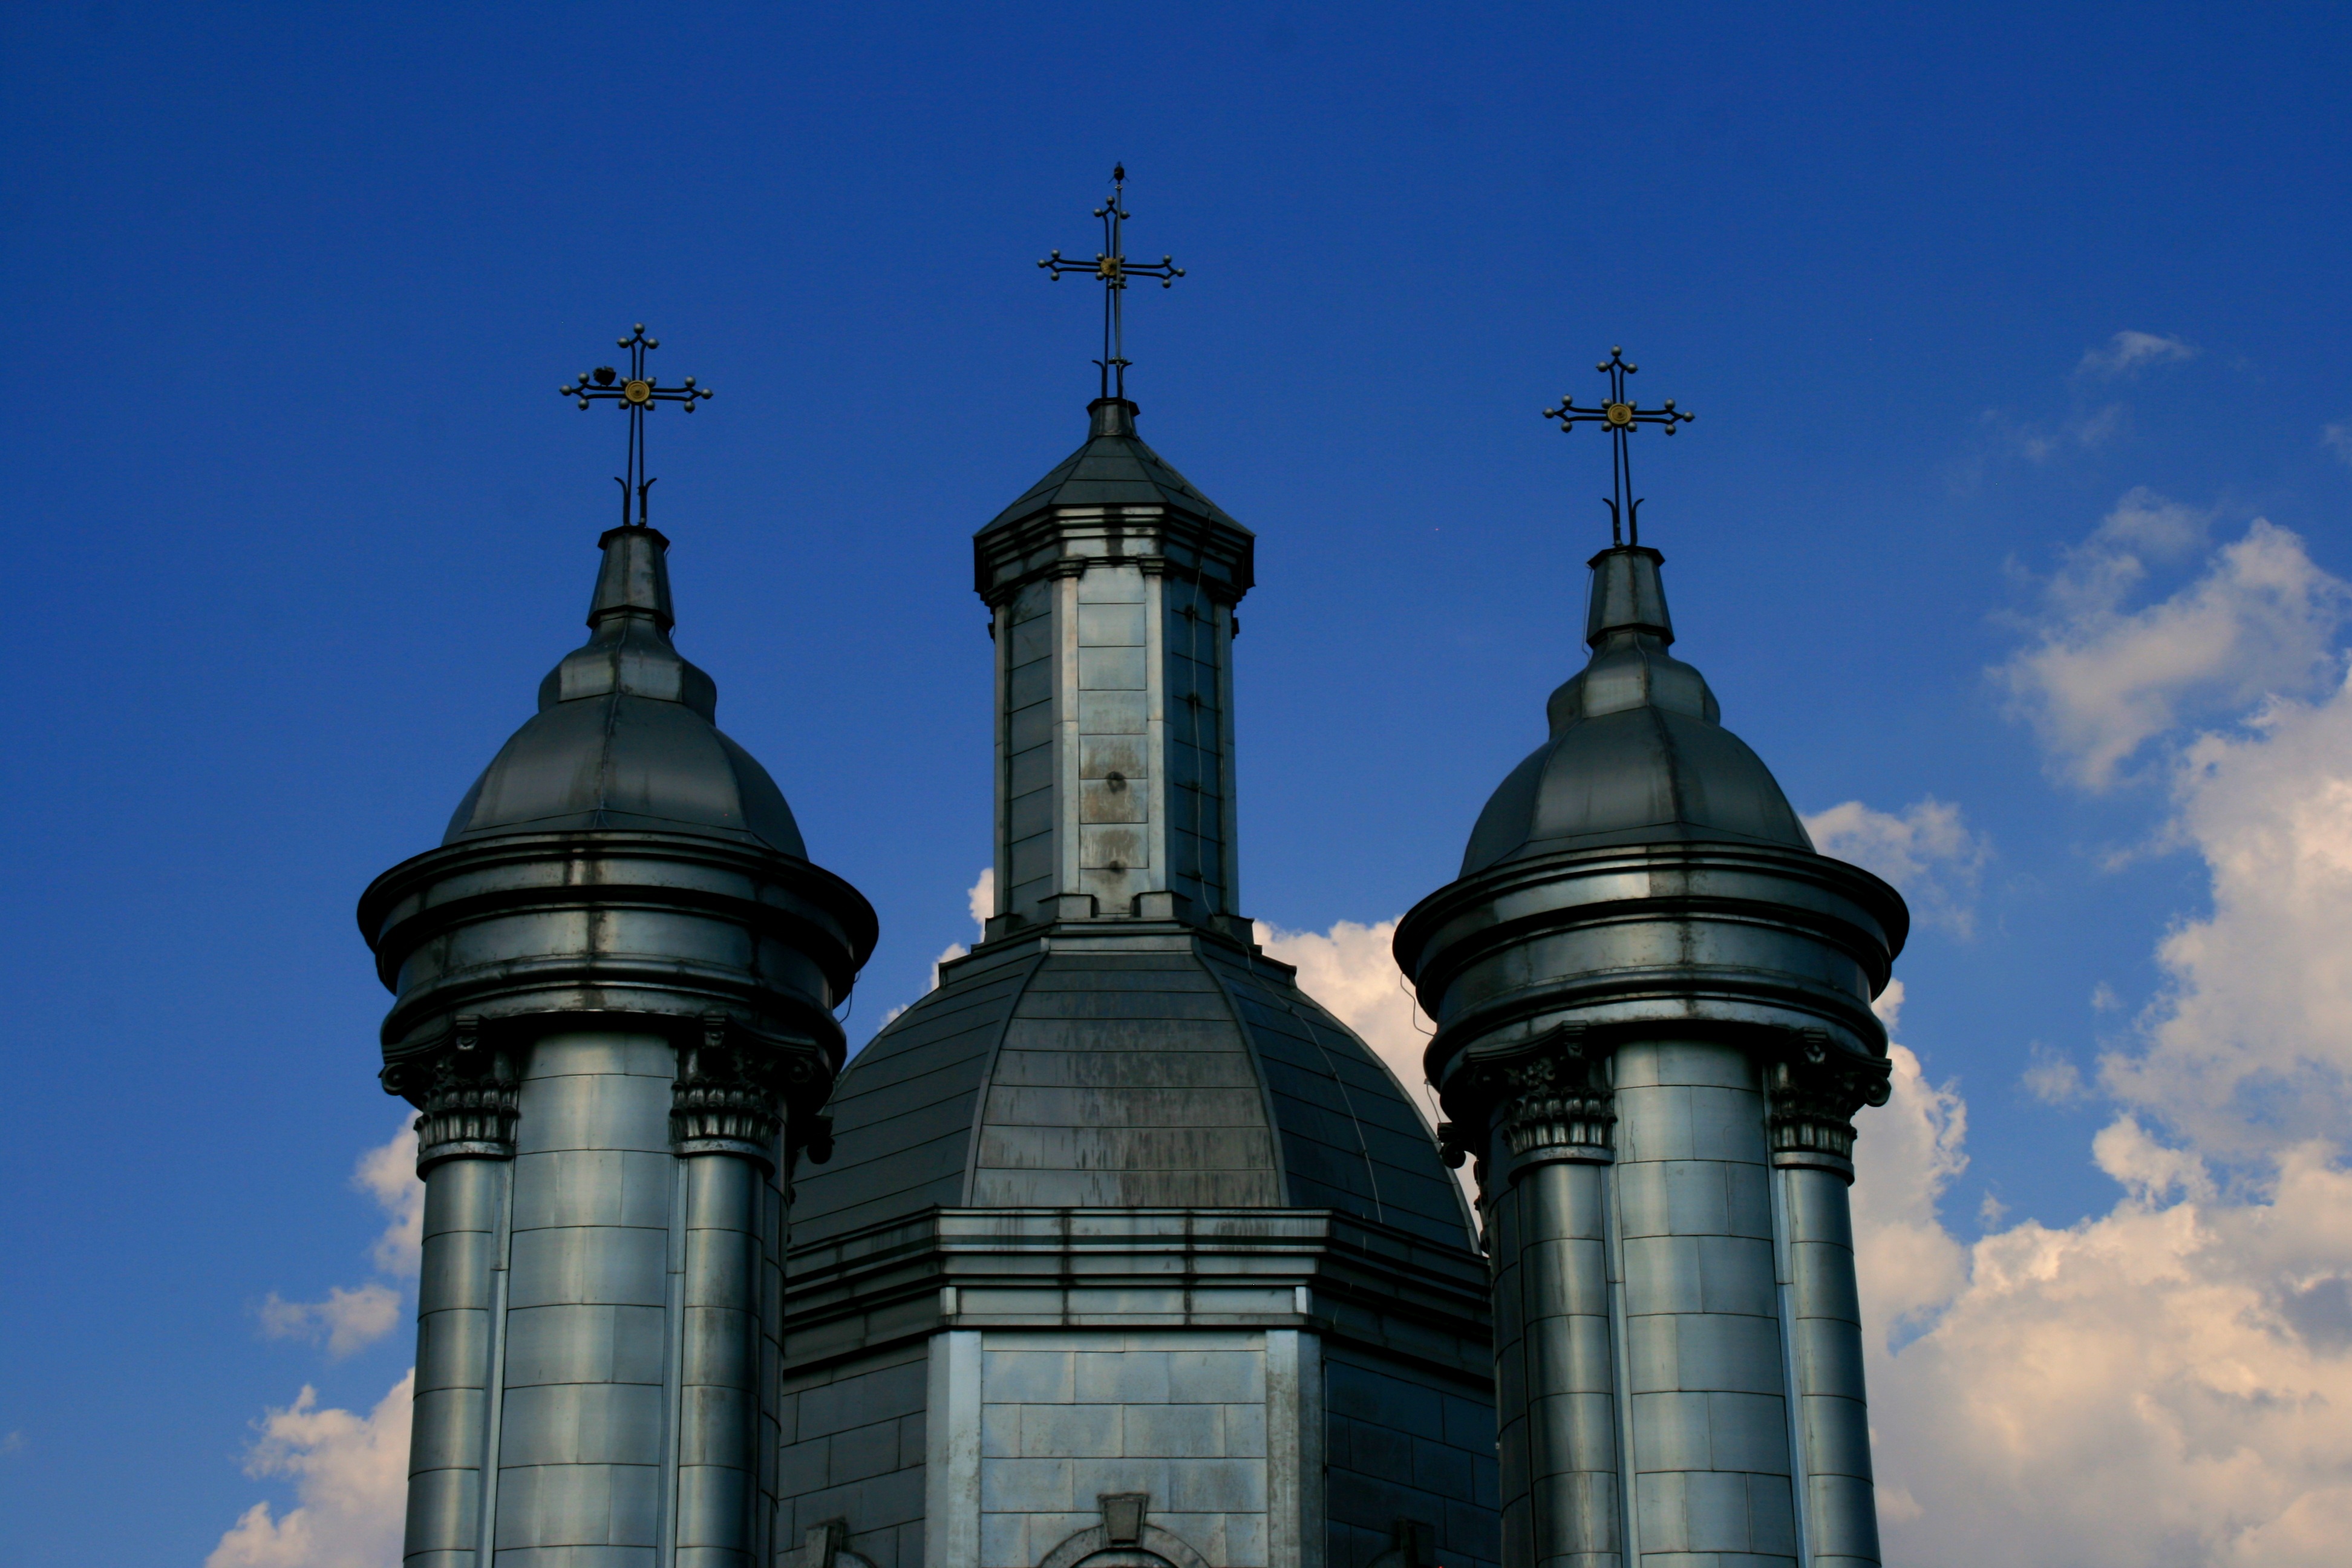
cloud, sky, building, tower, landmark, blue, church, spire, steeple, holy, control tower